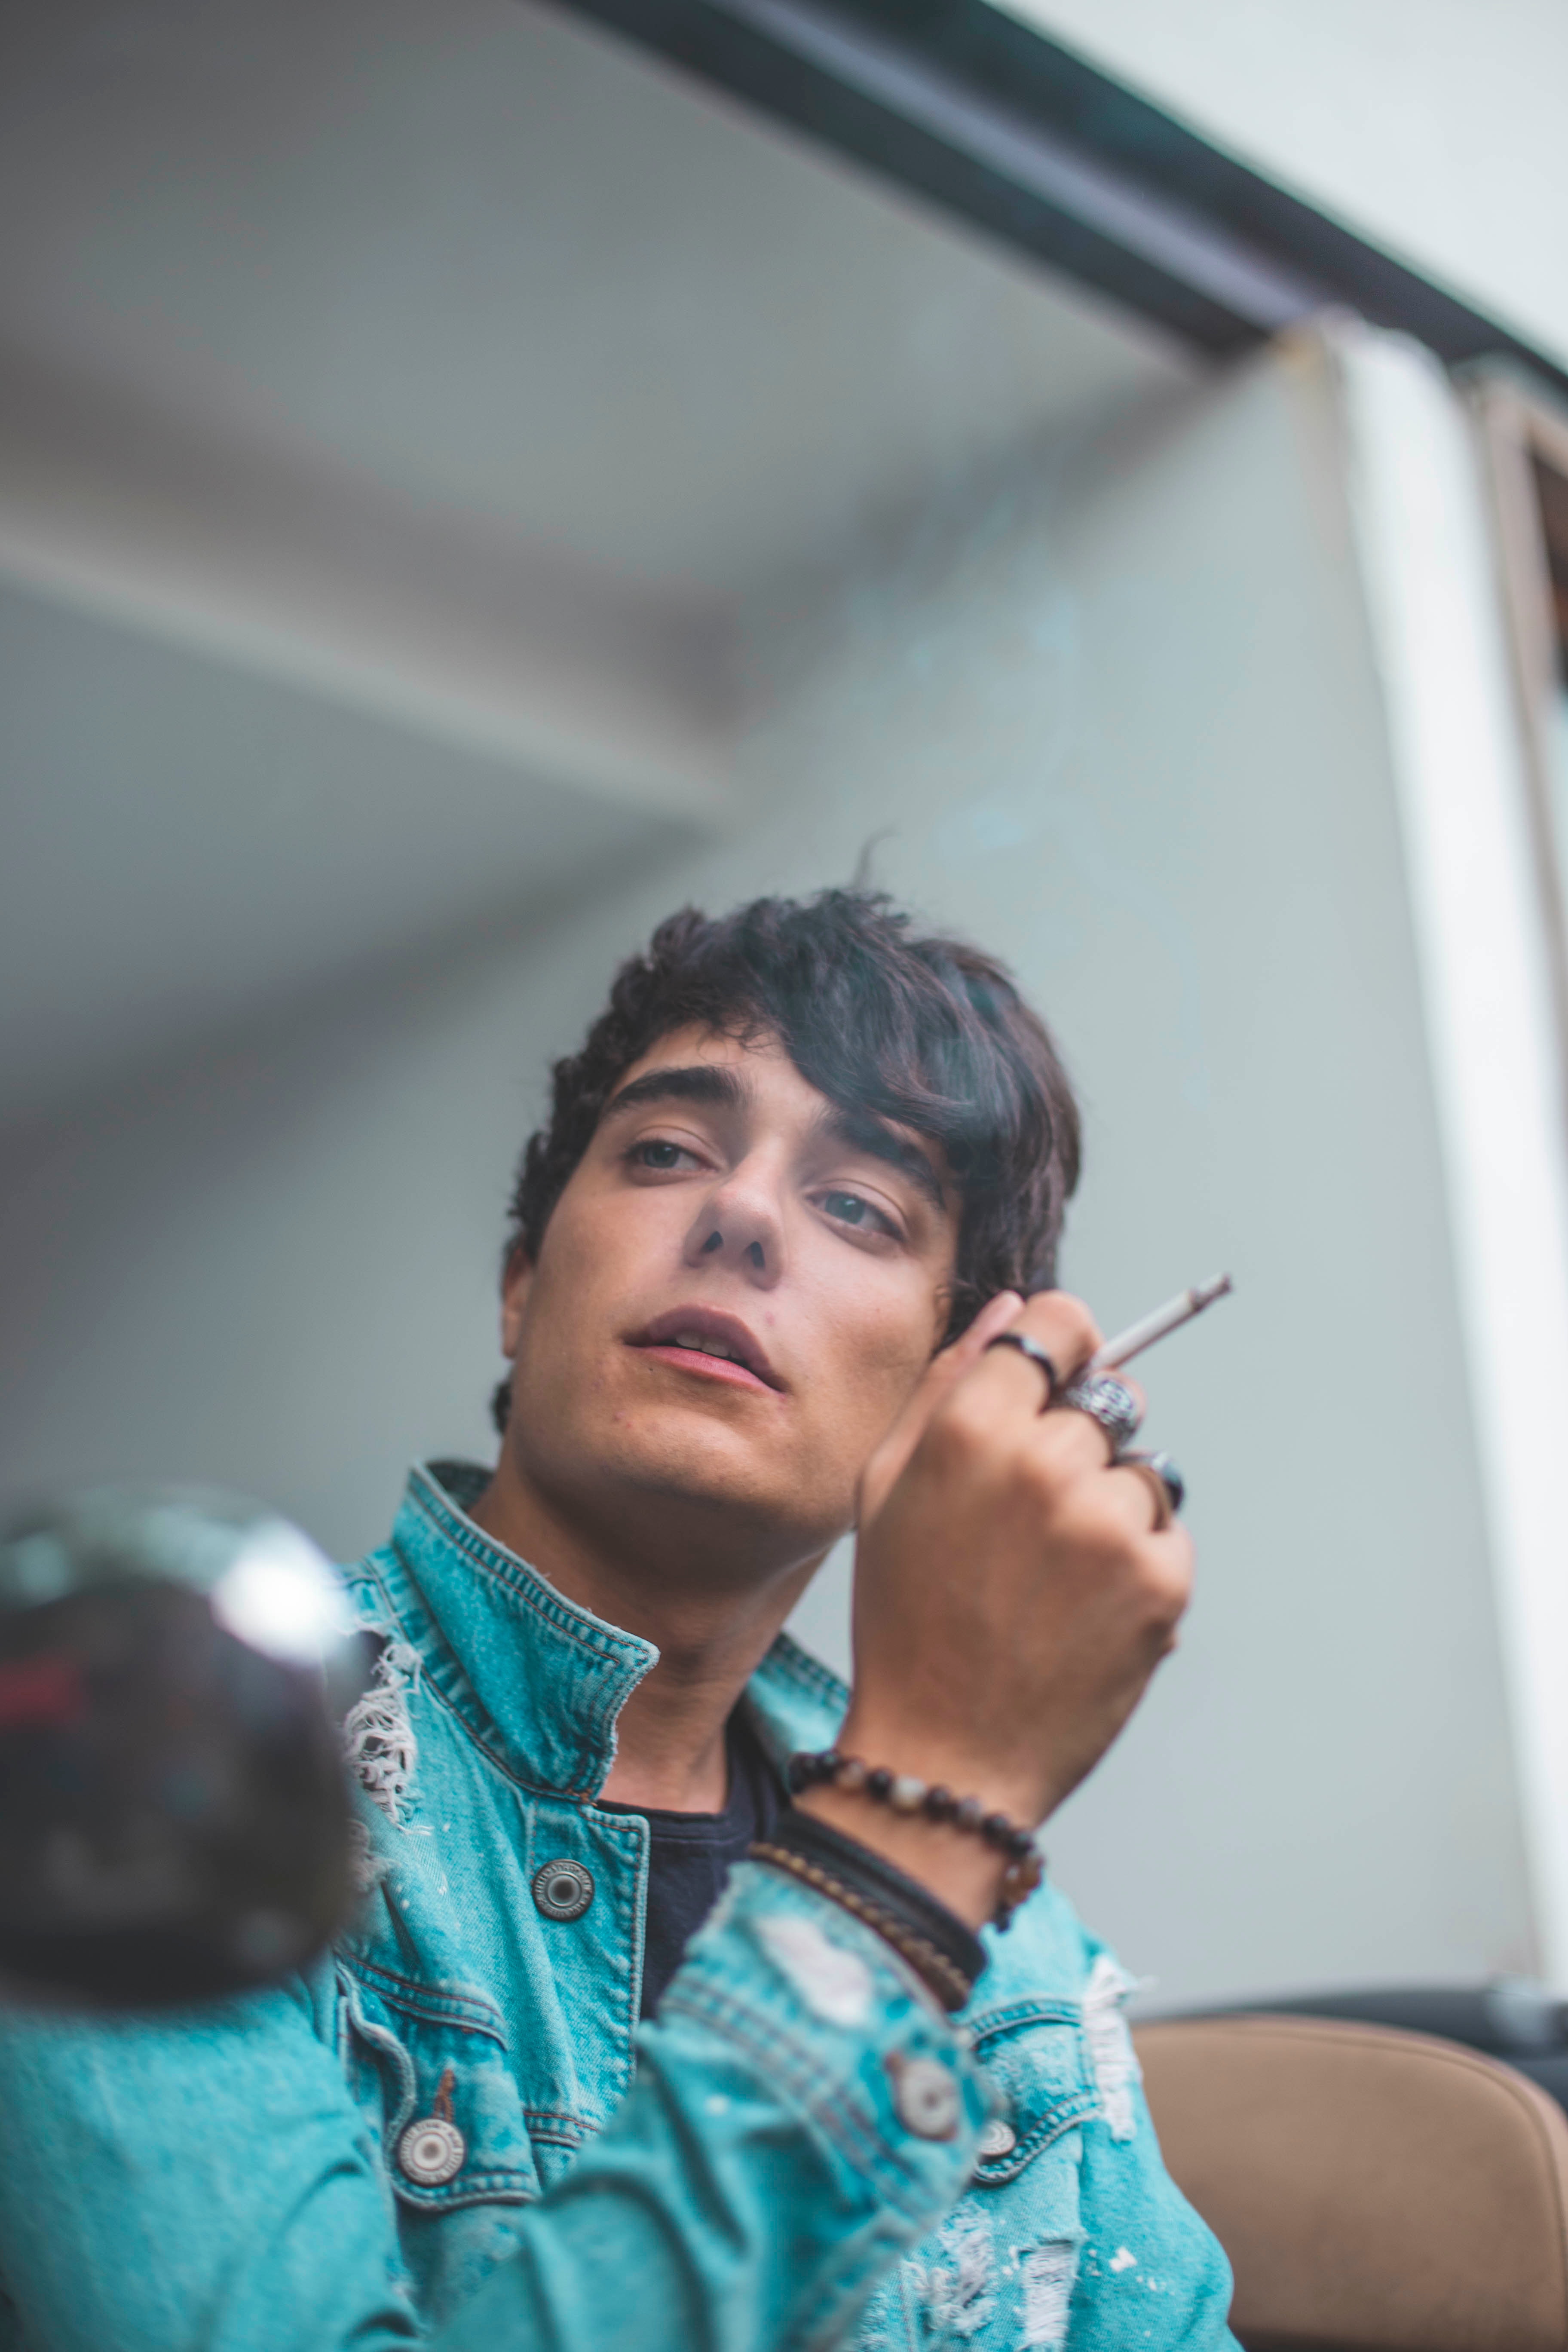
snapshot, forehead, photography, black hair